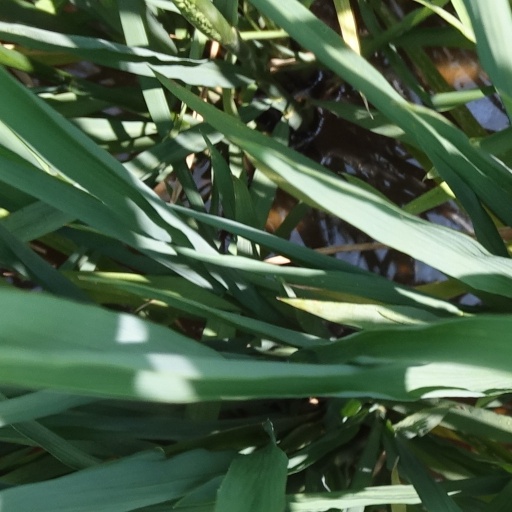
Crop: rice